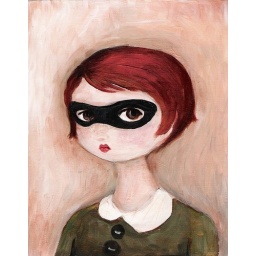
by black apple